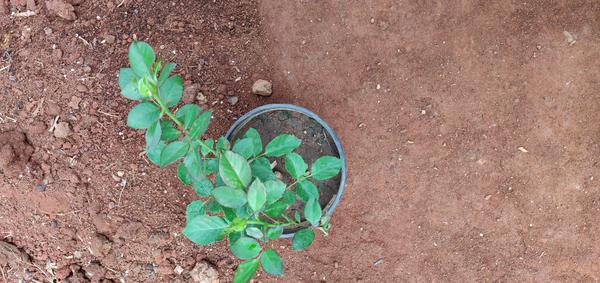
Plant: Rose